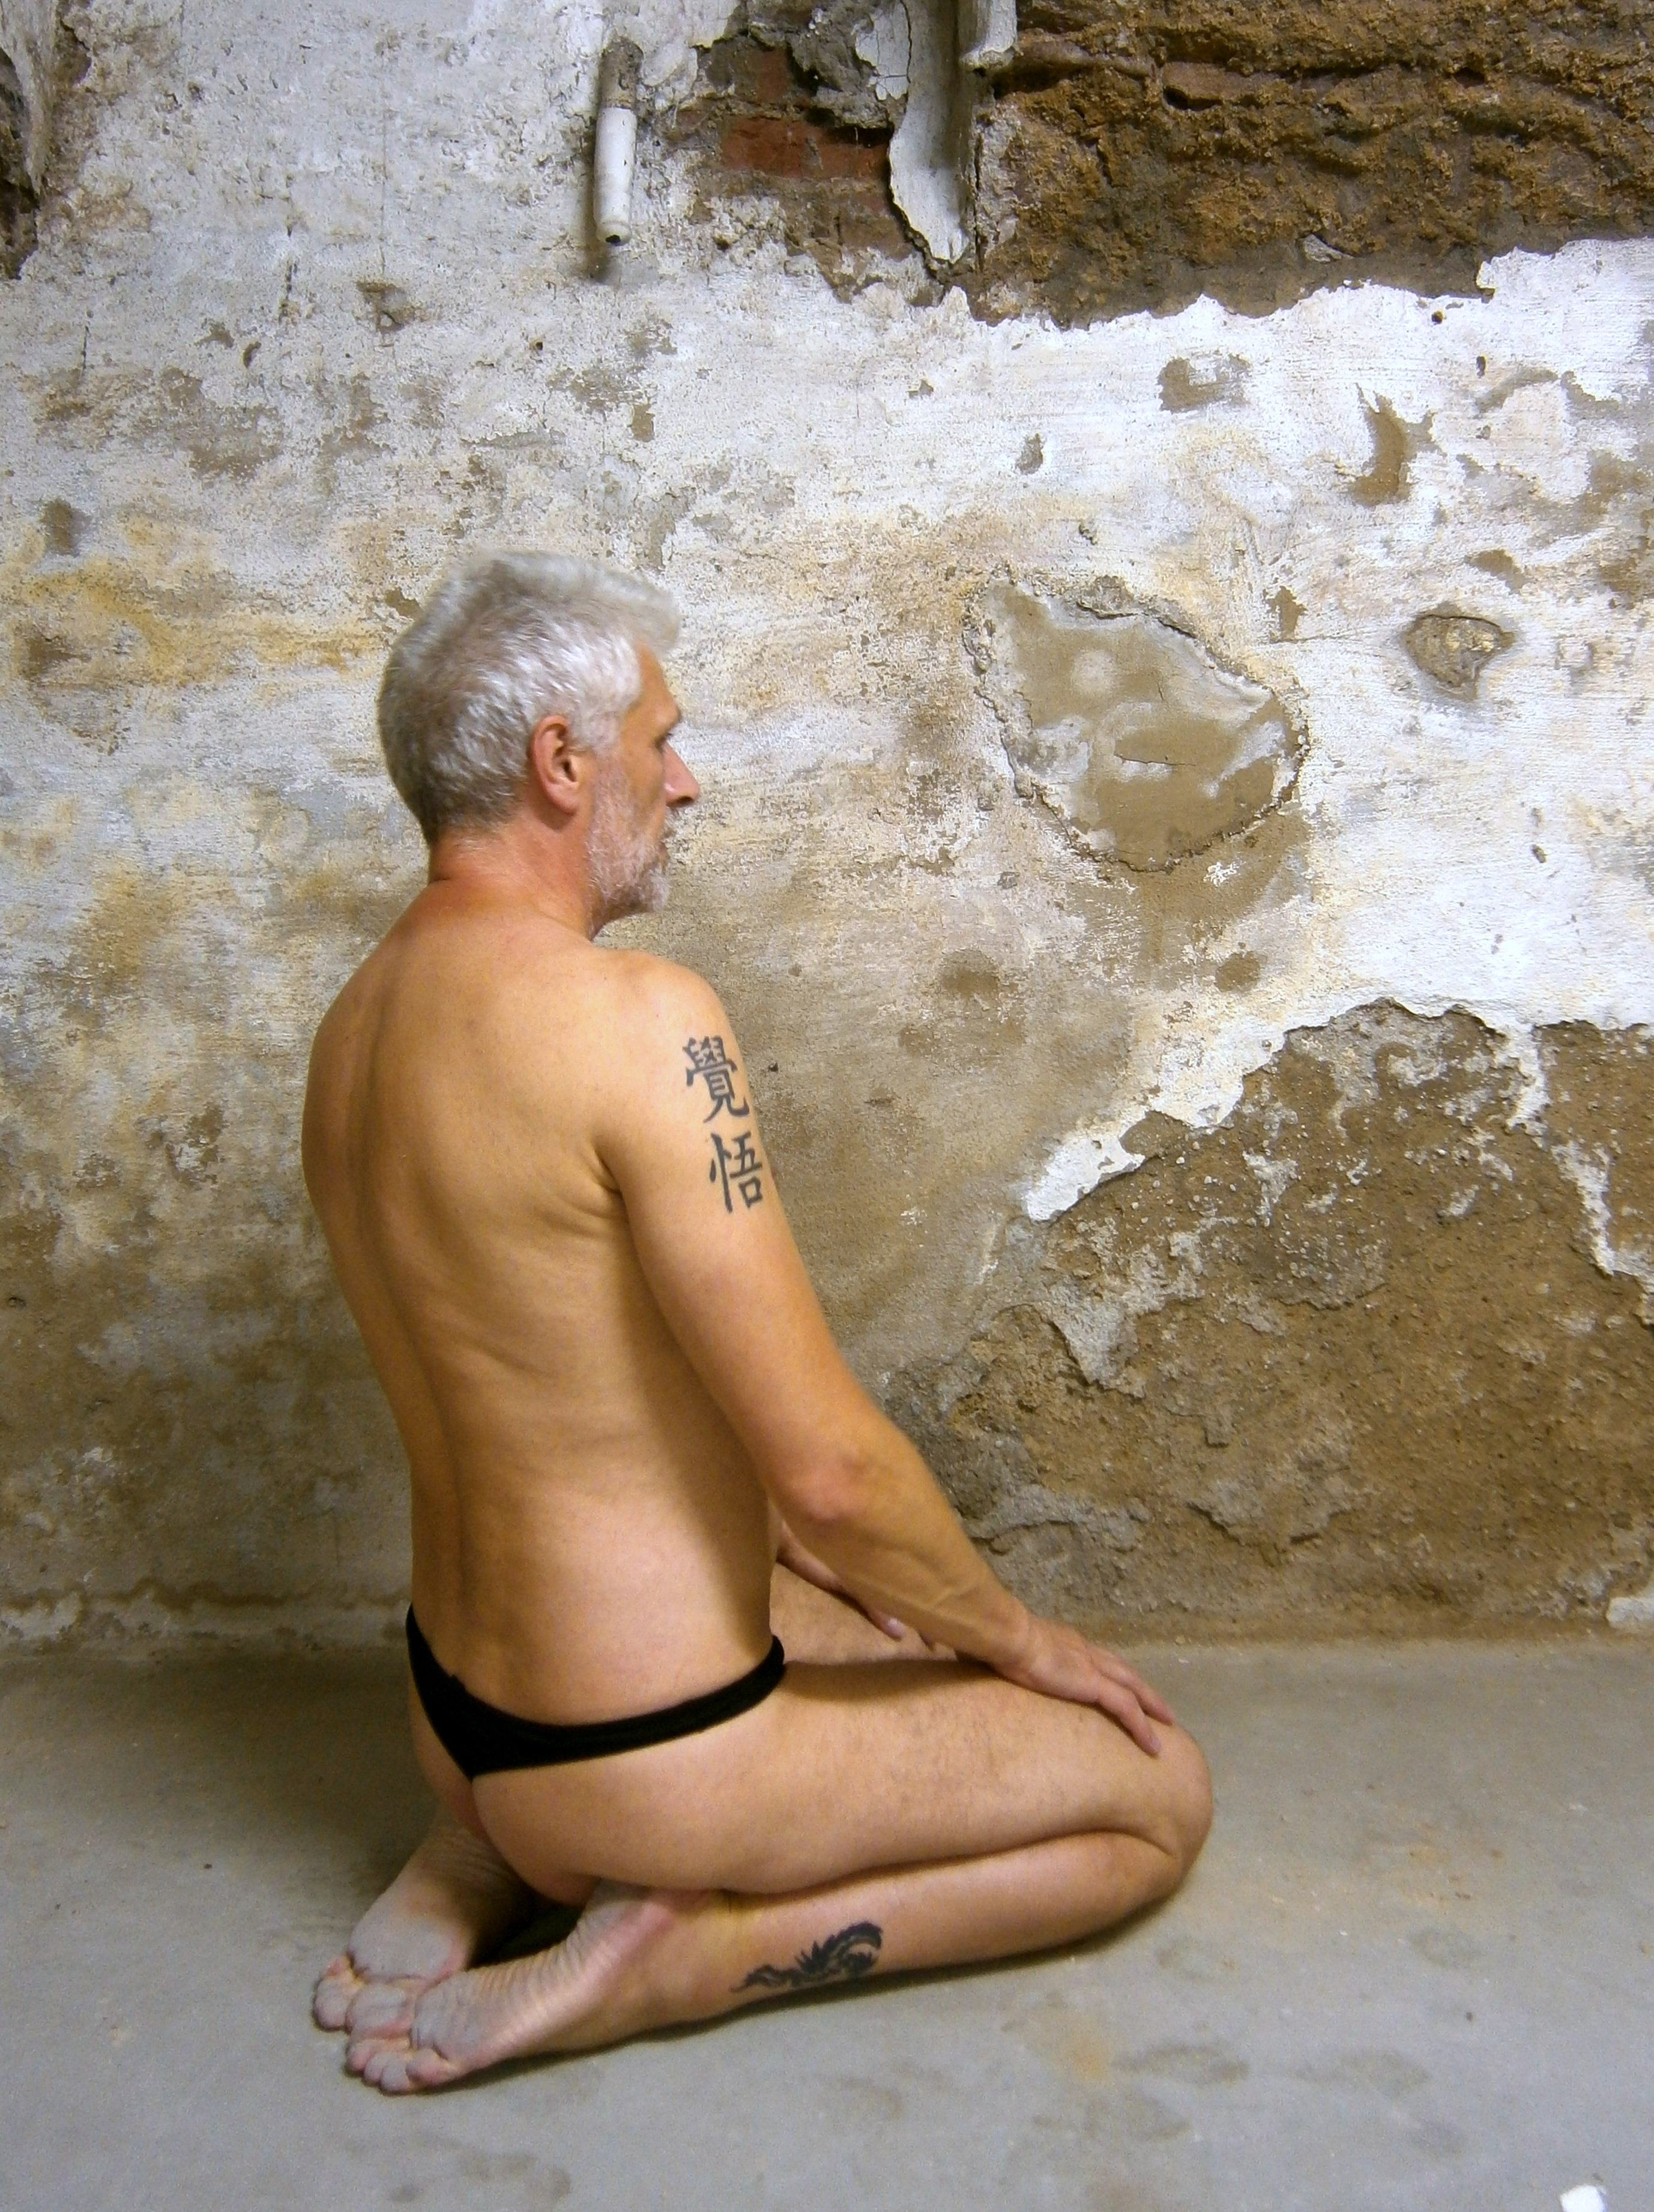
nude, man, tattoo, male, Barechested, leg, sitting, muscle, chest, trunk, stomach